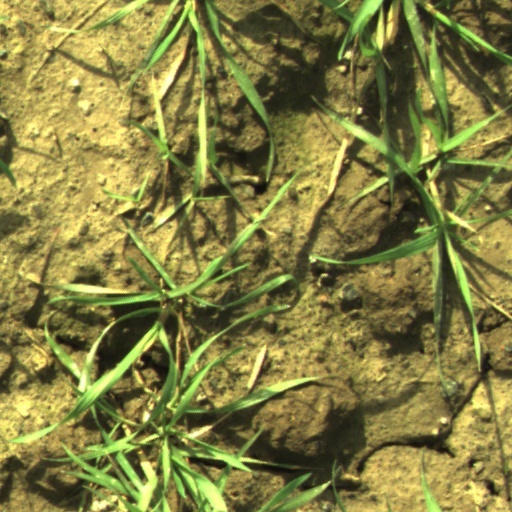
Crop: wheat